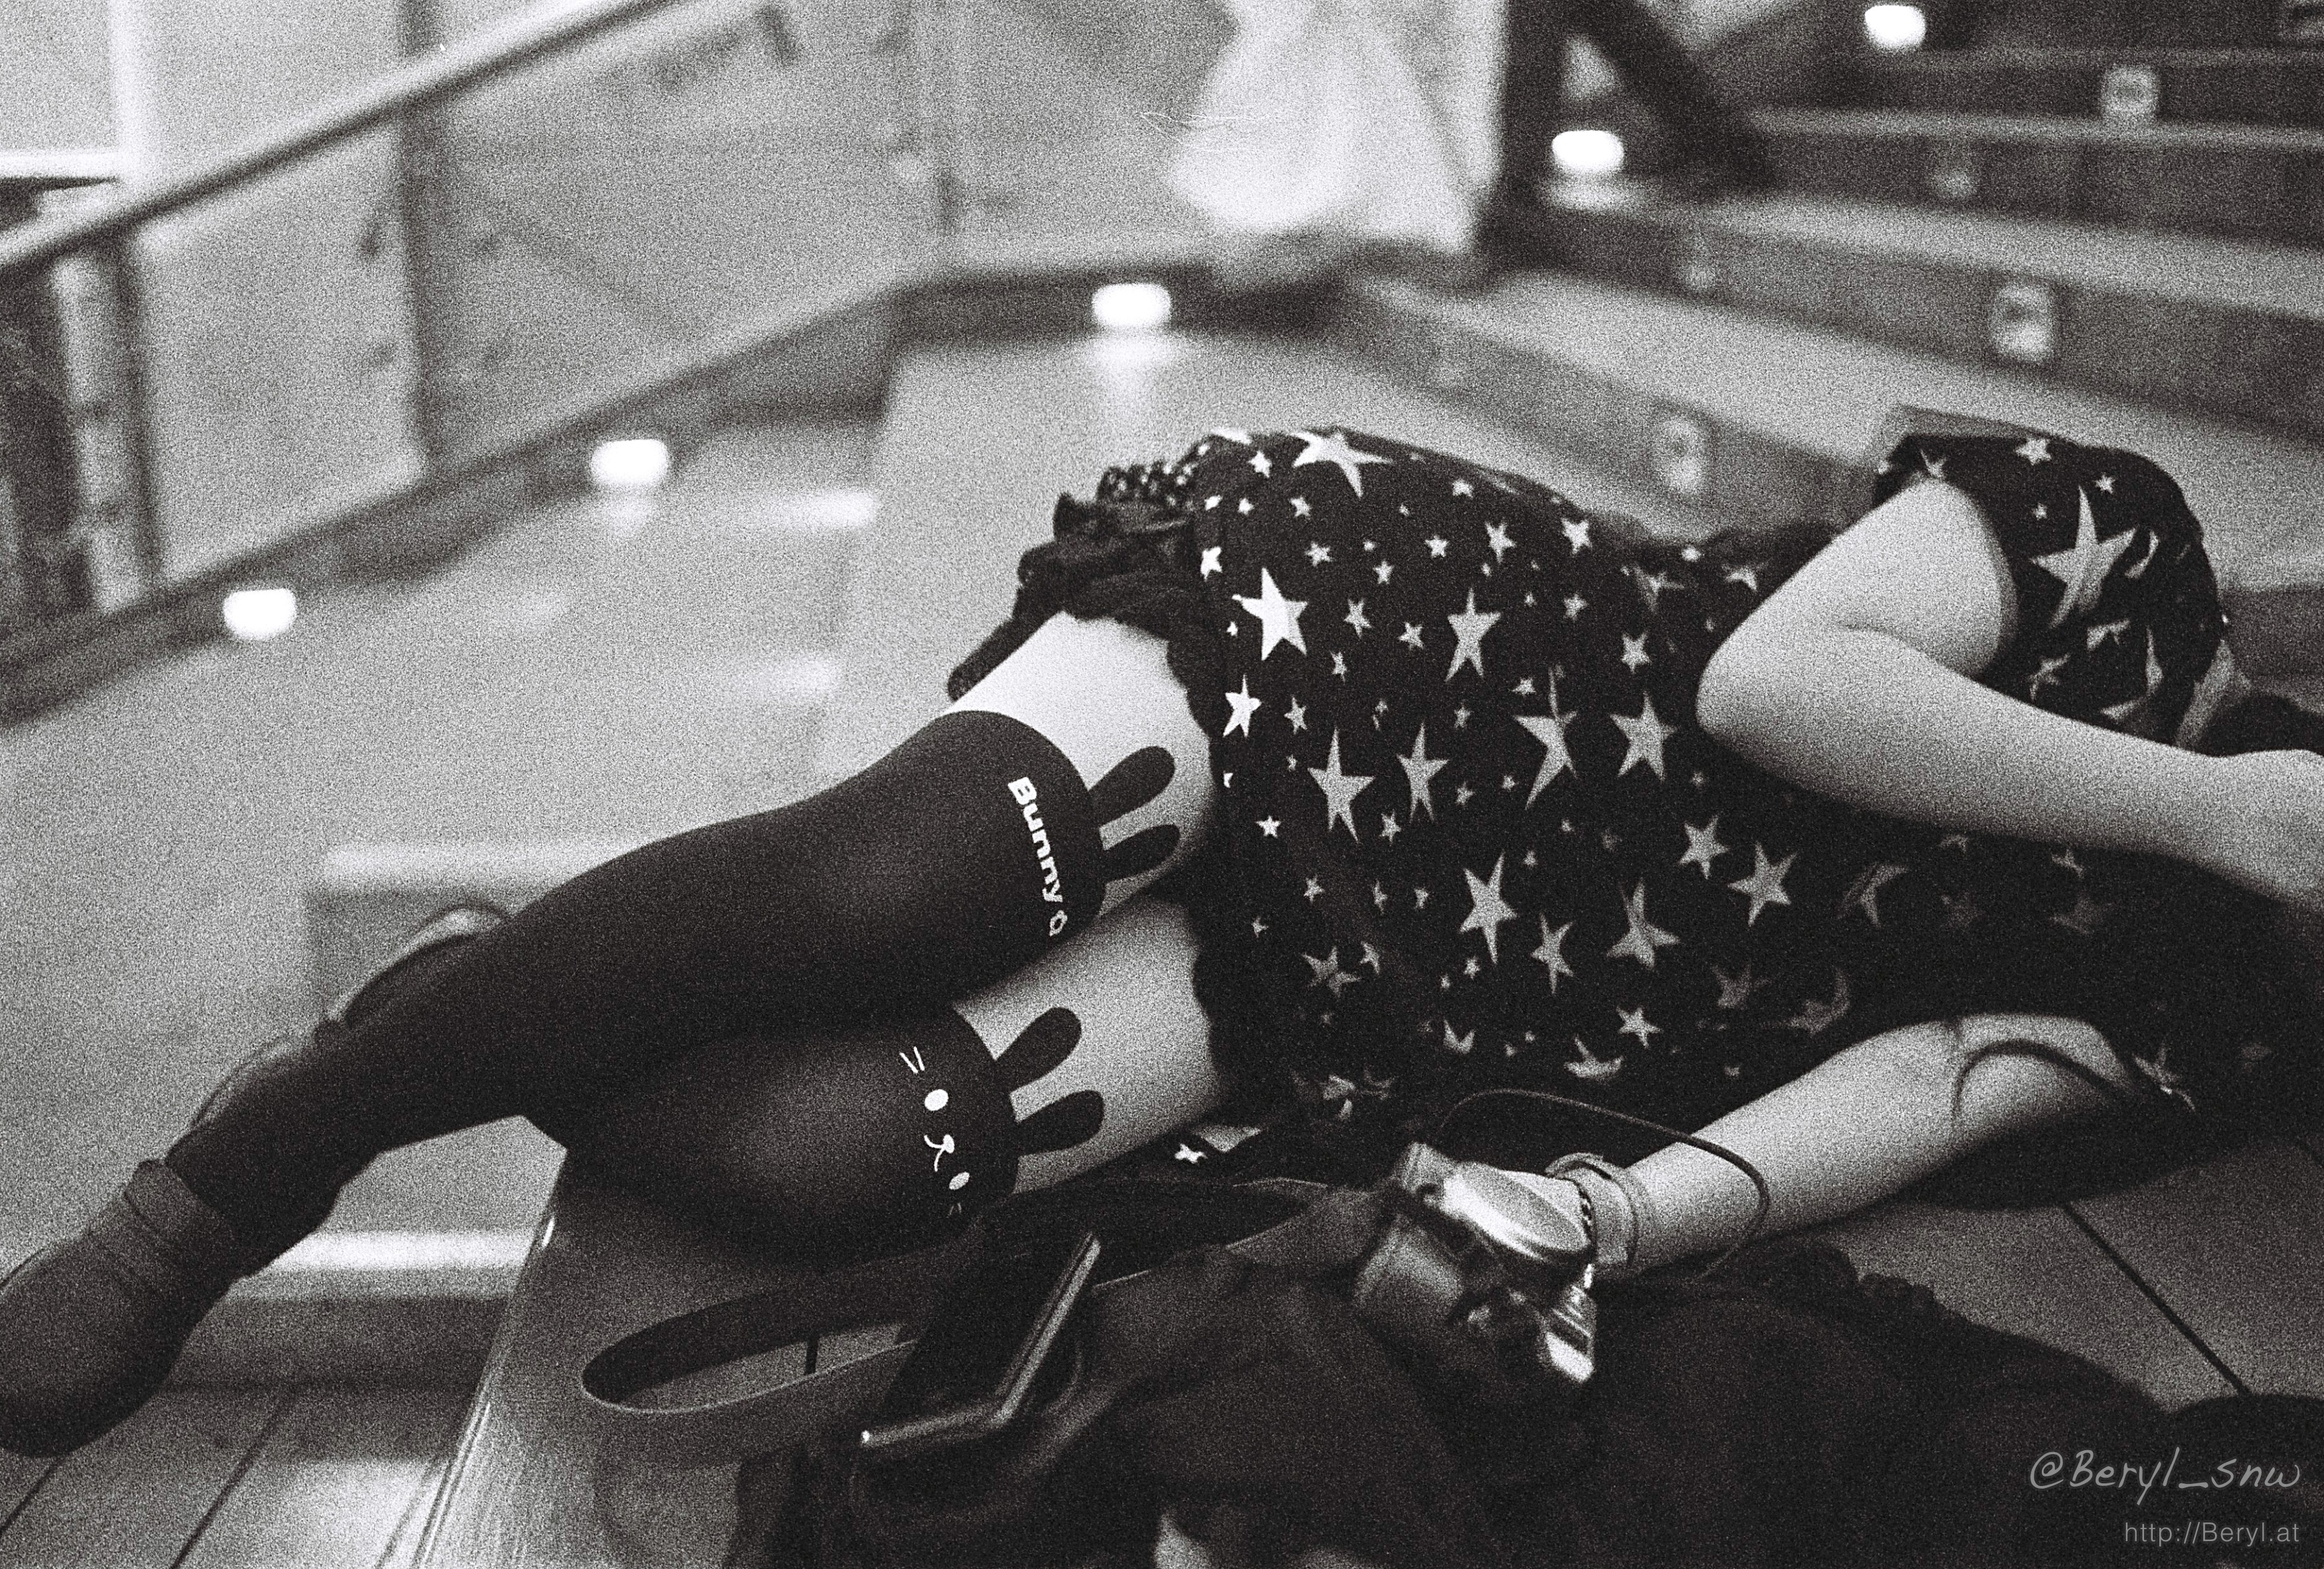
hand, black and white, girl, white, photography, vintage, grain, cute, film, asian, leg, model, tattoo, fashion, rough, nikon, clothing, black, monochrome, lady, bw, shoes, blackandwhite, delta, 35mm, legs, photograph, faceless, image, side, nikkor, 3200, tights, pantyhose, bunny, f3, ais35mmf2, ilford, highiso, lying, photo shoot, monochrome photography